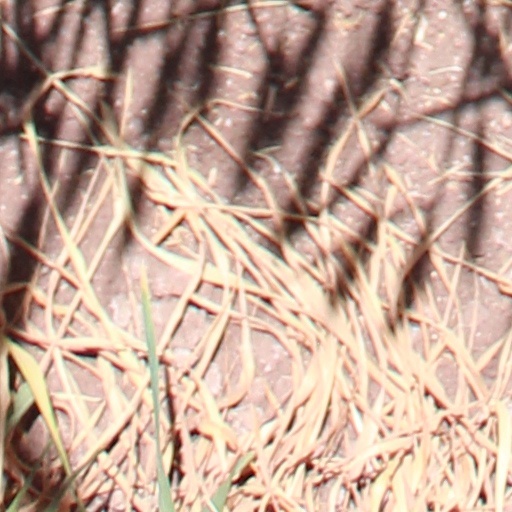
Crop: wheat